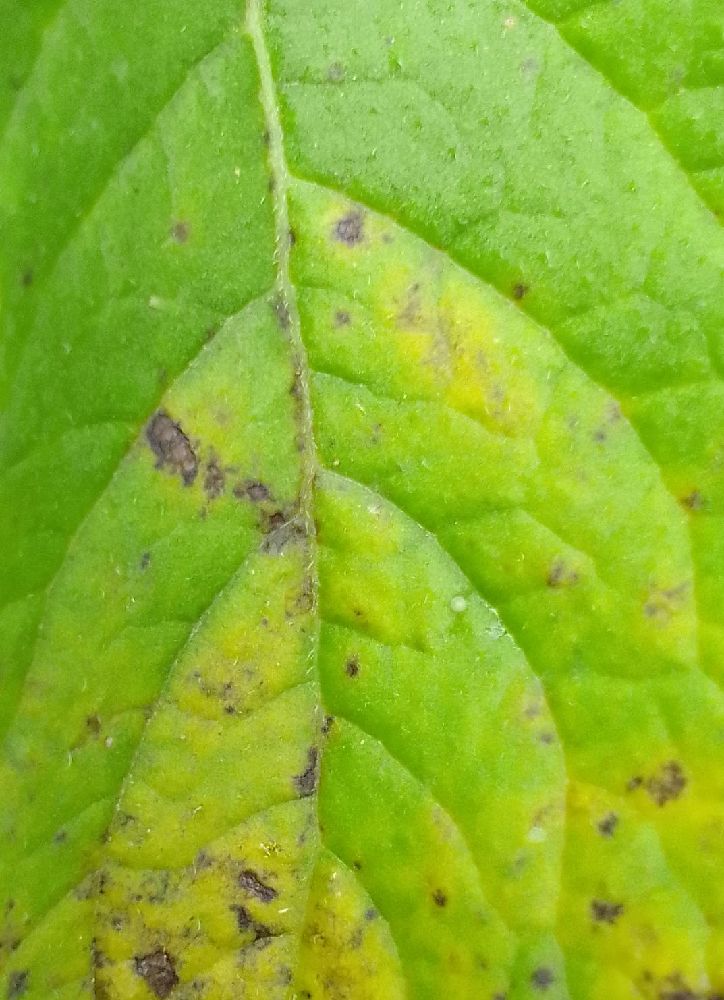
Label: Early blight